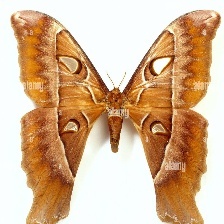
Species: HERCULES MOTH